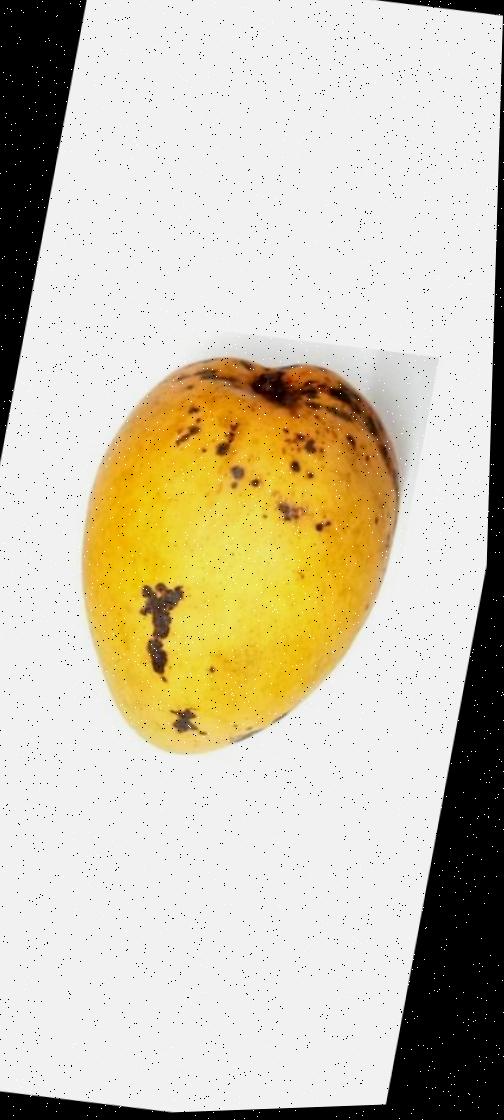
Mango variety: Bari-11